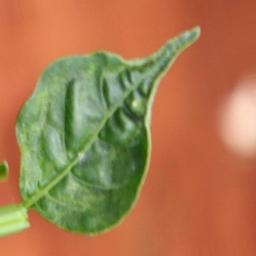
Label: mites_and_trips